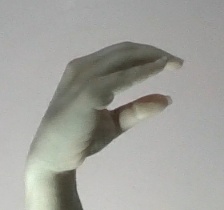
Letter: jeem